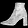
Label: Ankle boot